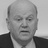
Emotion: sad